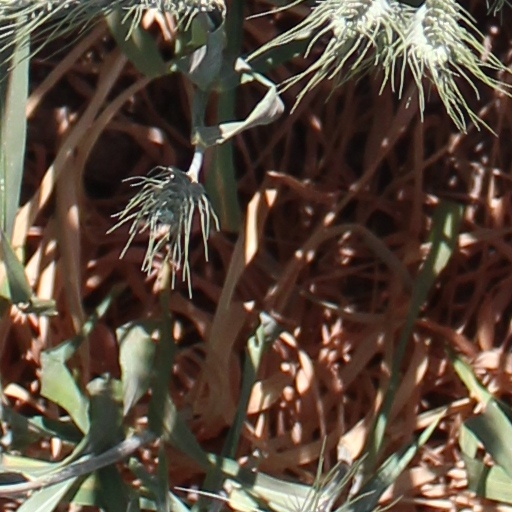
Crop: wheat